Detroit People Mover

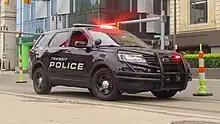
Transit Police patrol vehicle

The People Mover's fleet consists of 12 automated Intermediate Capacity Transit System Mark I cars, built by the Urban Transportation Development Corporation in Kingston, Ontario. The model is also used on the SkyTrain in Vancouver, and was also operated on the now-decommissioned Scarborough RT in Toronto.